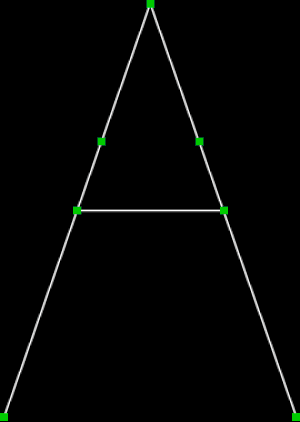
L’inverseur Hart est un mécanisme qui fournit un mouvement en parfaite ligne droite sans guides coulissants.